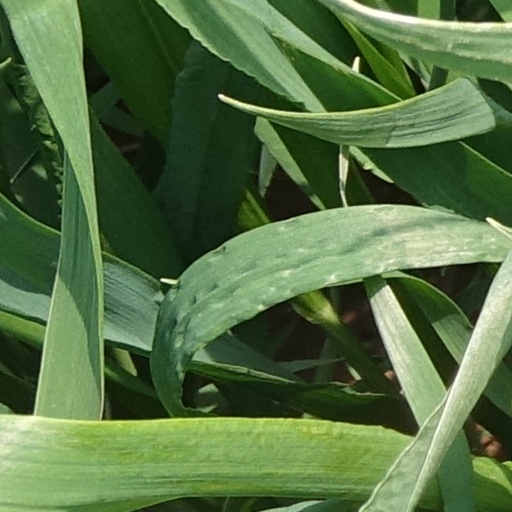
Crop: wheat